Jan Heylen

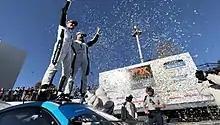
Jan Heylen and Ryan Hardwick Celebrating Michelin Pilot Challenge Championship

Heylen raced solely Wright Motorsport Porsche machinery in 2021, in what proved to be a stand-out year for the Belgian race car driver. In Michelin Pilot Challenge, Heylen signed for a full season with co-driver Ryan Hardwick, through Hardwick had to withdraw out of two events in which Max Root stepped in. After a series of five podium finishes, the No. 16 Wright Motorsports Porsche earned its first of three victories at WeatherTech Raceway Laguna Seca, gaining a foothold in the championship battle against the Turner Motorsports BMW. The championship titles were decided at the season finale at Road America in dramatic fashion when aggressive racing by the BMW withdrew the team from contention and the No. 16 Wright Porsche sailed to victory. With the win, Wright Motorsports became the Team Champion, and Heylen the Driver Champion. In the IMSA WeatherTech SportsCar Championship, Heylen joined fulls season drivers Patrick Long and Trent Hindman in the No. 16 Porshe 911 GT3 R in the GTD class for the four endurance races, earning a second-place finish at the Twelve Hours of Sebring. The trio finished the year with a fifth-place finish at Petit Le Mans, securing the 2021 Michelin Endurance Cup, the endurance championship title within the full-season championship. In GT World Challenge America, Heylen returned to the No. 20 Porsche 911 GT3 R with Fred Poordad for a full-season, finishing in the top five for all thirteen races. The pair earned the 2021 Drivers' Championship title and Wright Motorsports the Team Championship title. The nine championship titles in 2021 earned Heylen the prestigious Porsche Cup award, an annual honor given to the most successful private Porsche driver since 1970. In addition to a trophy to accompany the honor, Heylen was gifted a new Porsche sportscar as well.